History of football in England

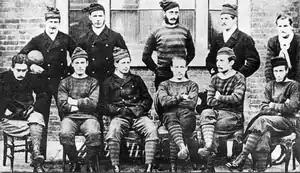
Royal Engineers A.F.C. in 1872: early exponents of the "combination game"

In 1874, Charles W. Alcock coined the term "combination game" for a style of play that was based on teamwork and co-operation, largely achieved by passing the ball instead of dribbling it. Noted early exponents of the style were Royal Engineers A.F.C. (founded in 1863) and Glasgow-based Queen's Park F.C. (founded in 1867).